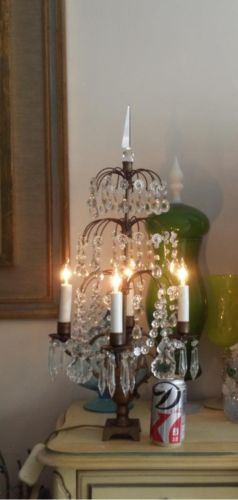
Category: lamp